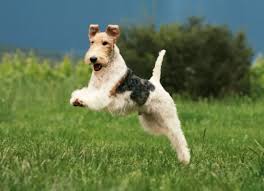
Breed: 226-n000057-wire_haired_fox_terrier